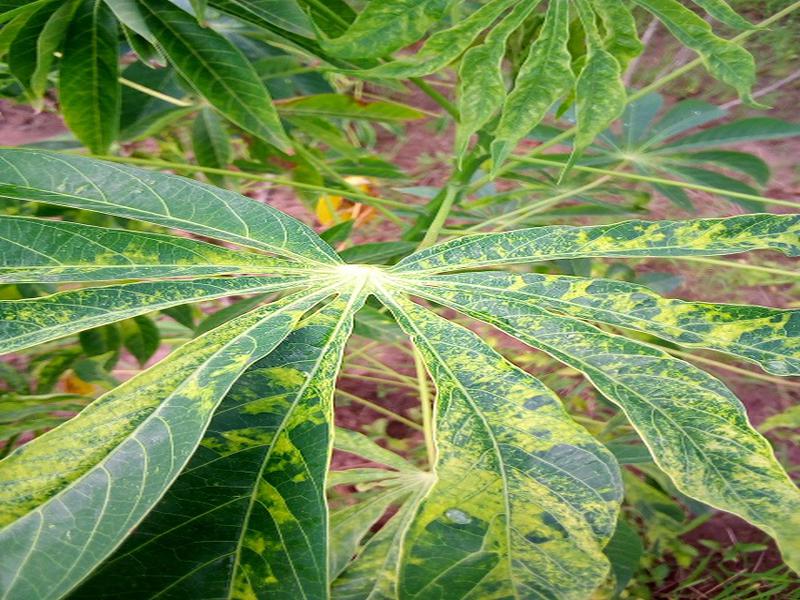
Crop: cassava
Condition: mosaic_disease